Hoeksche Waard

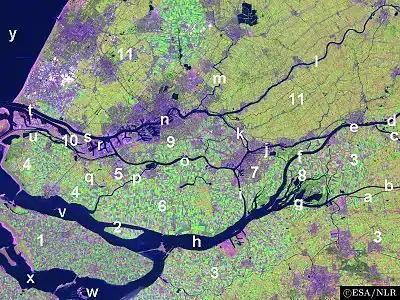
Satellite image of the Rhine–Meuse–Scheldt delta, showing the island of Hoekse Waard (6)

The Hoekse Waard (pre-1947 spelling: Hoeksche Waard) is an island between the Oude Maas, Dordtsche Kil, Hollands Diep, Haringvliet and Spui rivers in the province of South Holland in the Netherlands. The island, part of the namesake municipality of Hoeksche Waard, is a mostly agricultural region, south of the outskirts of Rotterdam. The Hoeksche Waard consists of reclaimed land (polders): after the Saint Elisabeth flood of 1421 most of the area was flooded. The land has been reclaimed gradually in the following centuries.